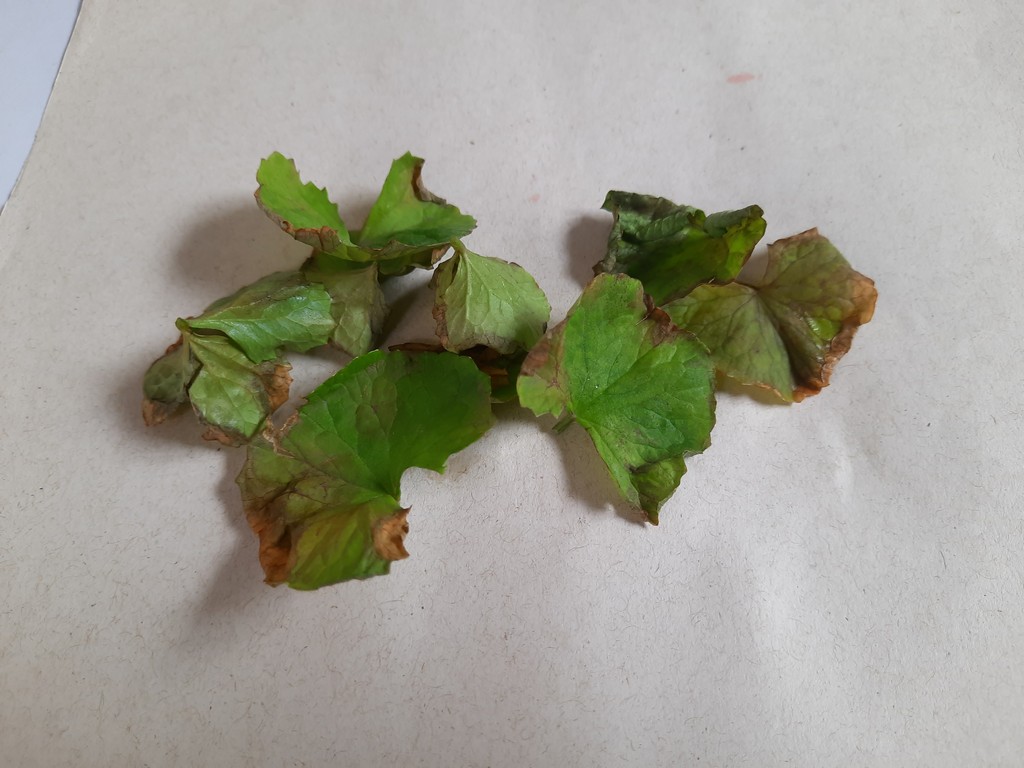
Label: Unhealthy